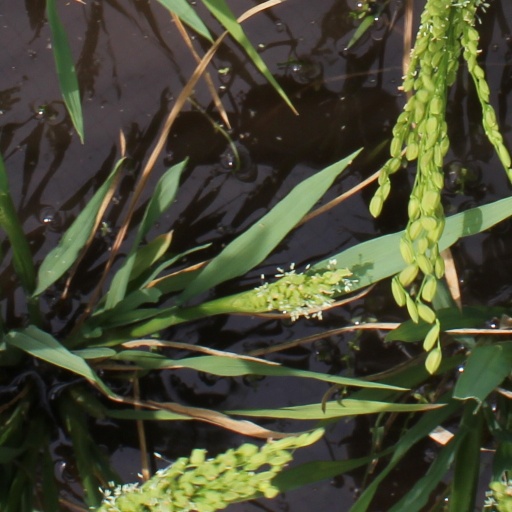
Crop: rice